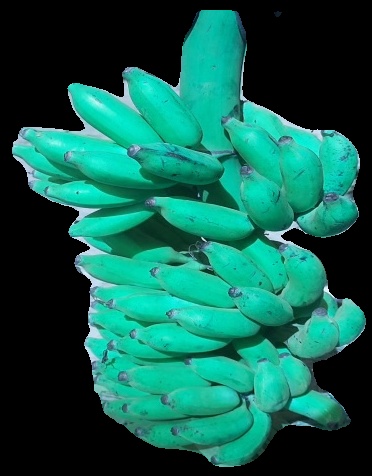
Variety: elakki-bale
Grade: grade3